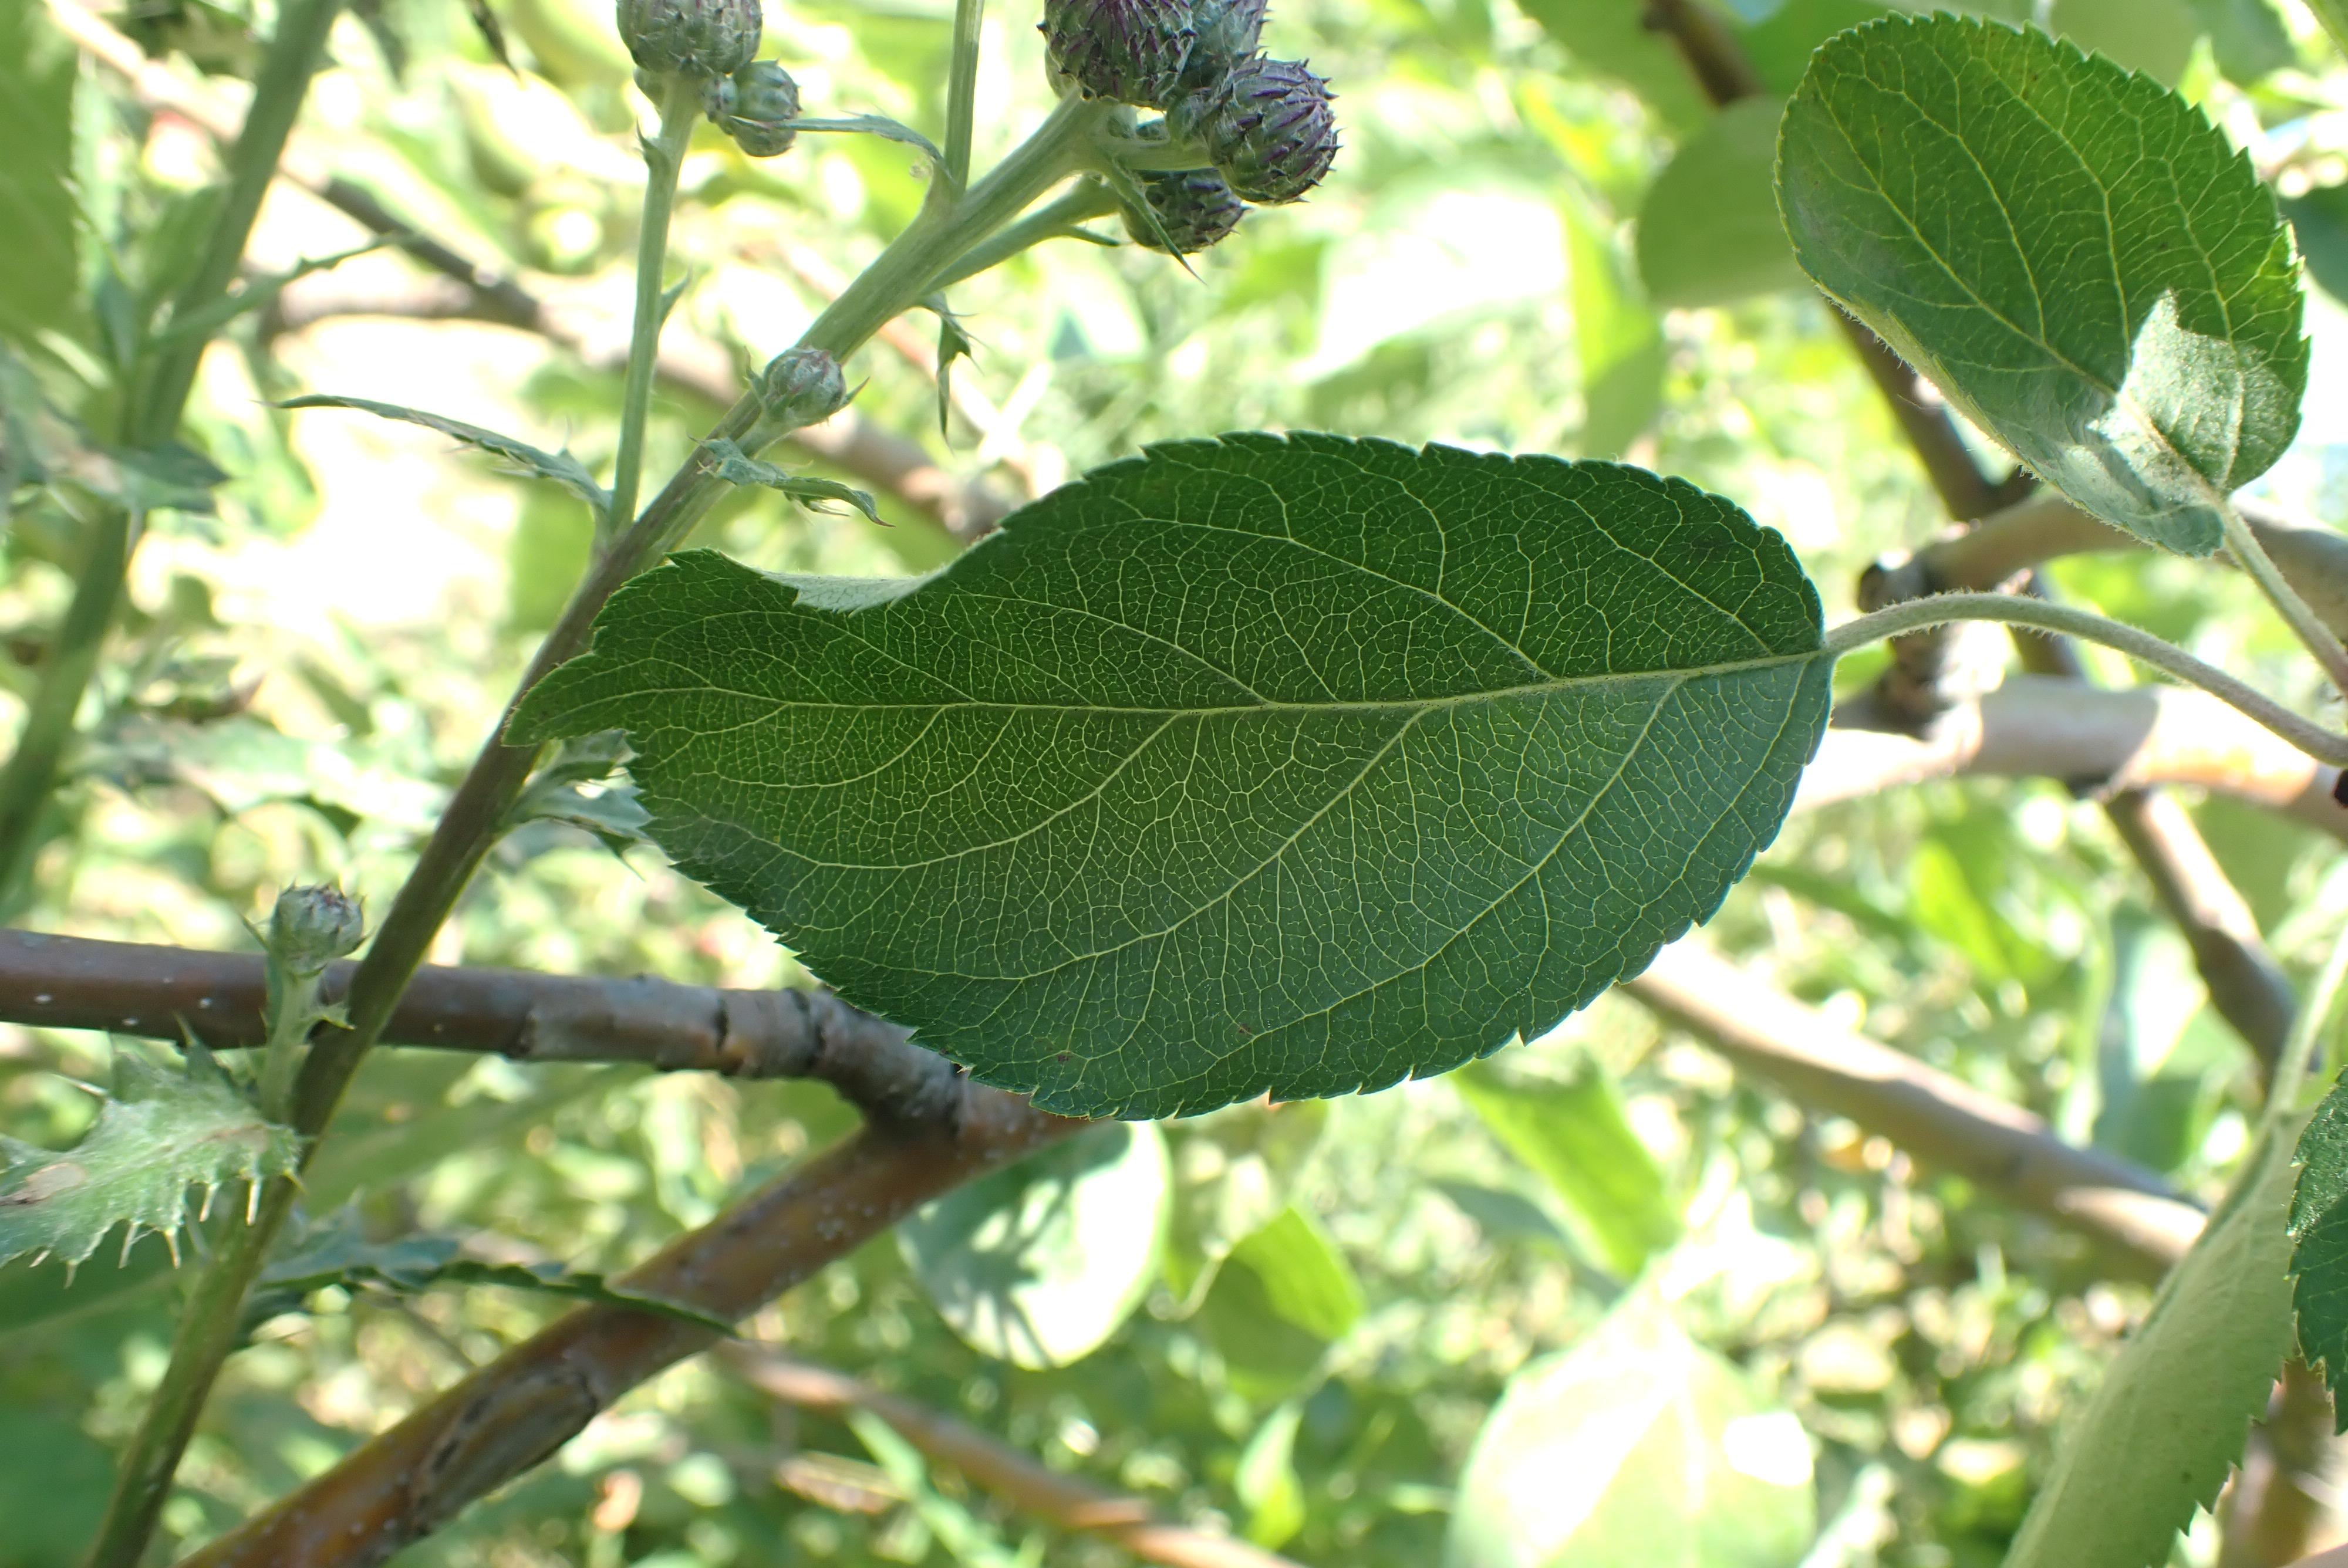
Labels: healthy